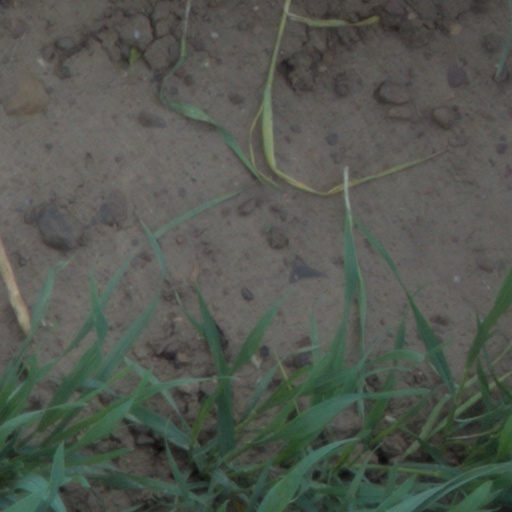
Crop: wheat